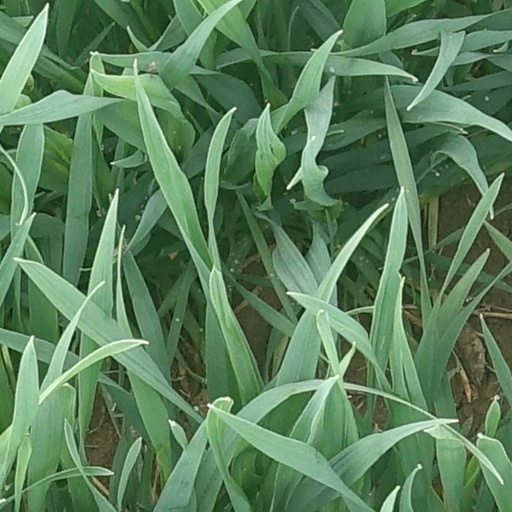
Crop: wheat